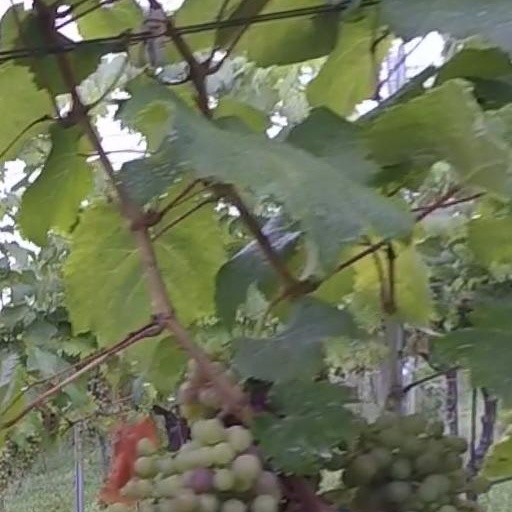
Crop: grape